Little Italy, London

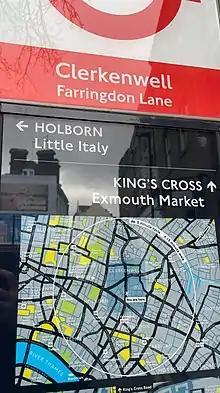
Sign with Little Italy location.

An important part of the community remains St Peter's Italian Catholic Church which was consecrated as the Church of St Peter of all nations in 1863 and is now a grade 2 listed building. Around 1845, Vincenzo Palloti got the idea and raised funds for a Catholic Church for London's Italians. The proposal met with much opposition: during a speech a politician said "In this country Catholics can take advantage as they please but this is not enough for them." Despite the resistance, on 16 April 1863 the Italian Church of St Peter was dedicated to Cardinal Wiseman. The church was the first Italian church outside Italy, and would become the largest Catholic church in the U.K. for the next 40 years. Its bell, weighing three and a half tonnes, was the largest in any Catholic church in Britain; and the organ was considered the finest in the whole country. During the Second World War, Polish Catholics were permitted to worship and hold services in Polish in the church, as they had no other place to worship.